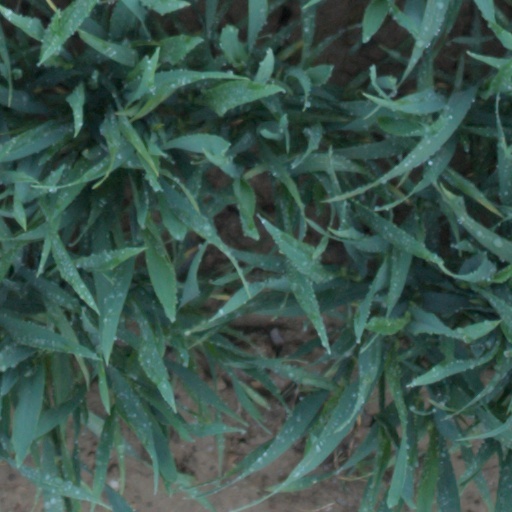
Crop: wheat